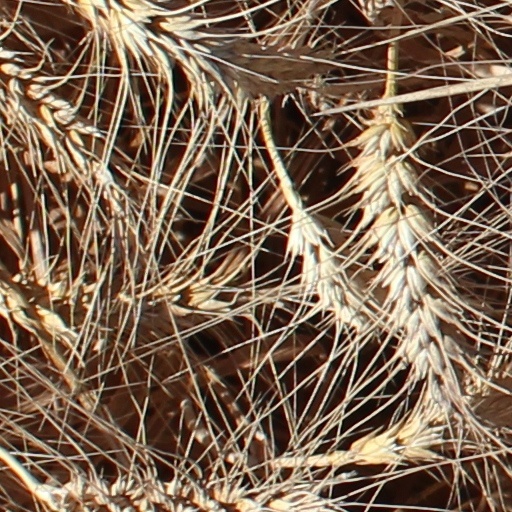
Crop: wheat